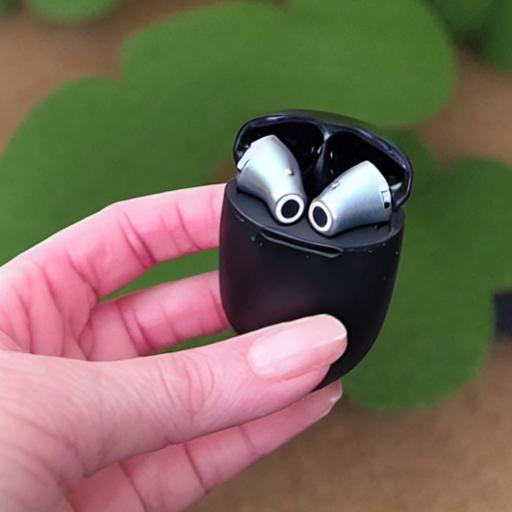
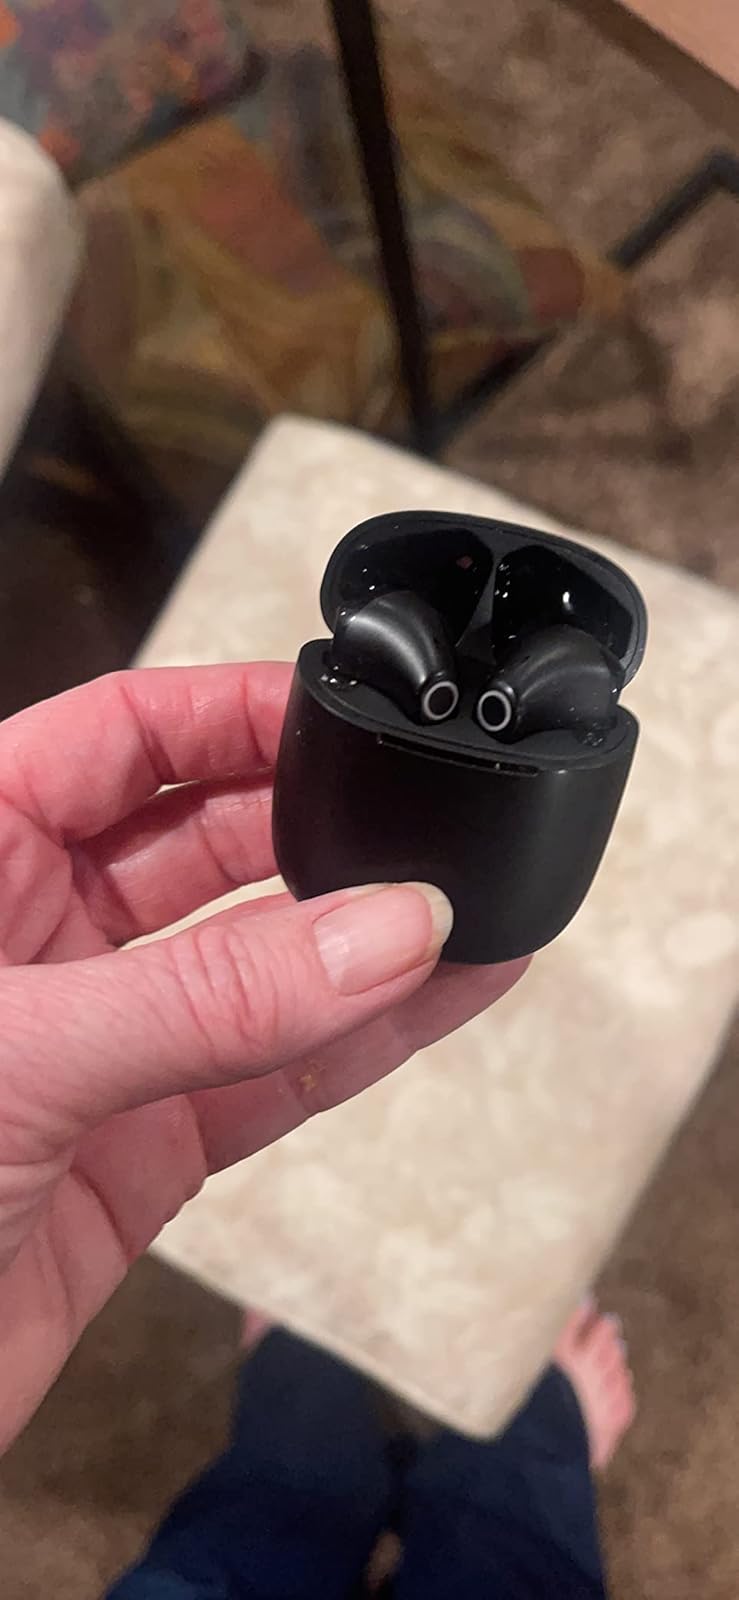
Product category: earbuds
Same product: no